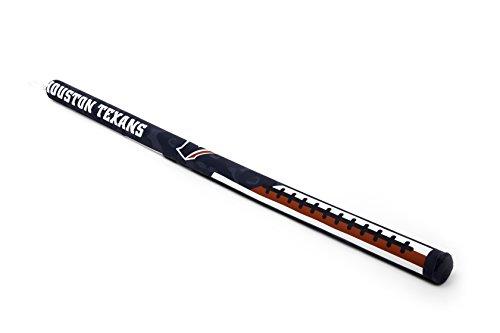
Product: Btswim NFL Pool Noodles (Pack of 3)
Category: Toys & Games | Sports & Outdoor Play | Pools & Water Toys | Pool Toys | Swim Noodles
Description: Great Condition.
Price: $11.58